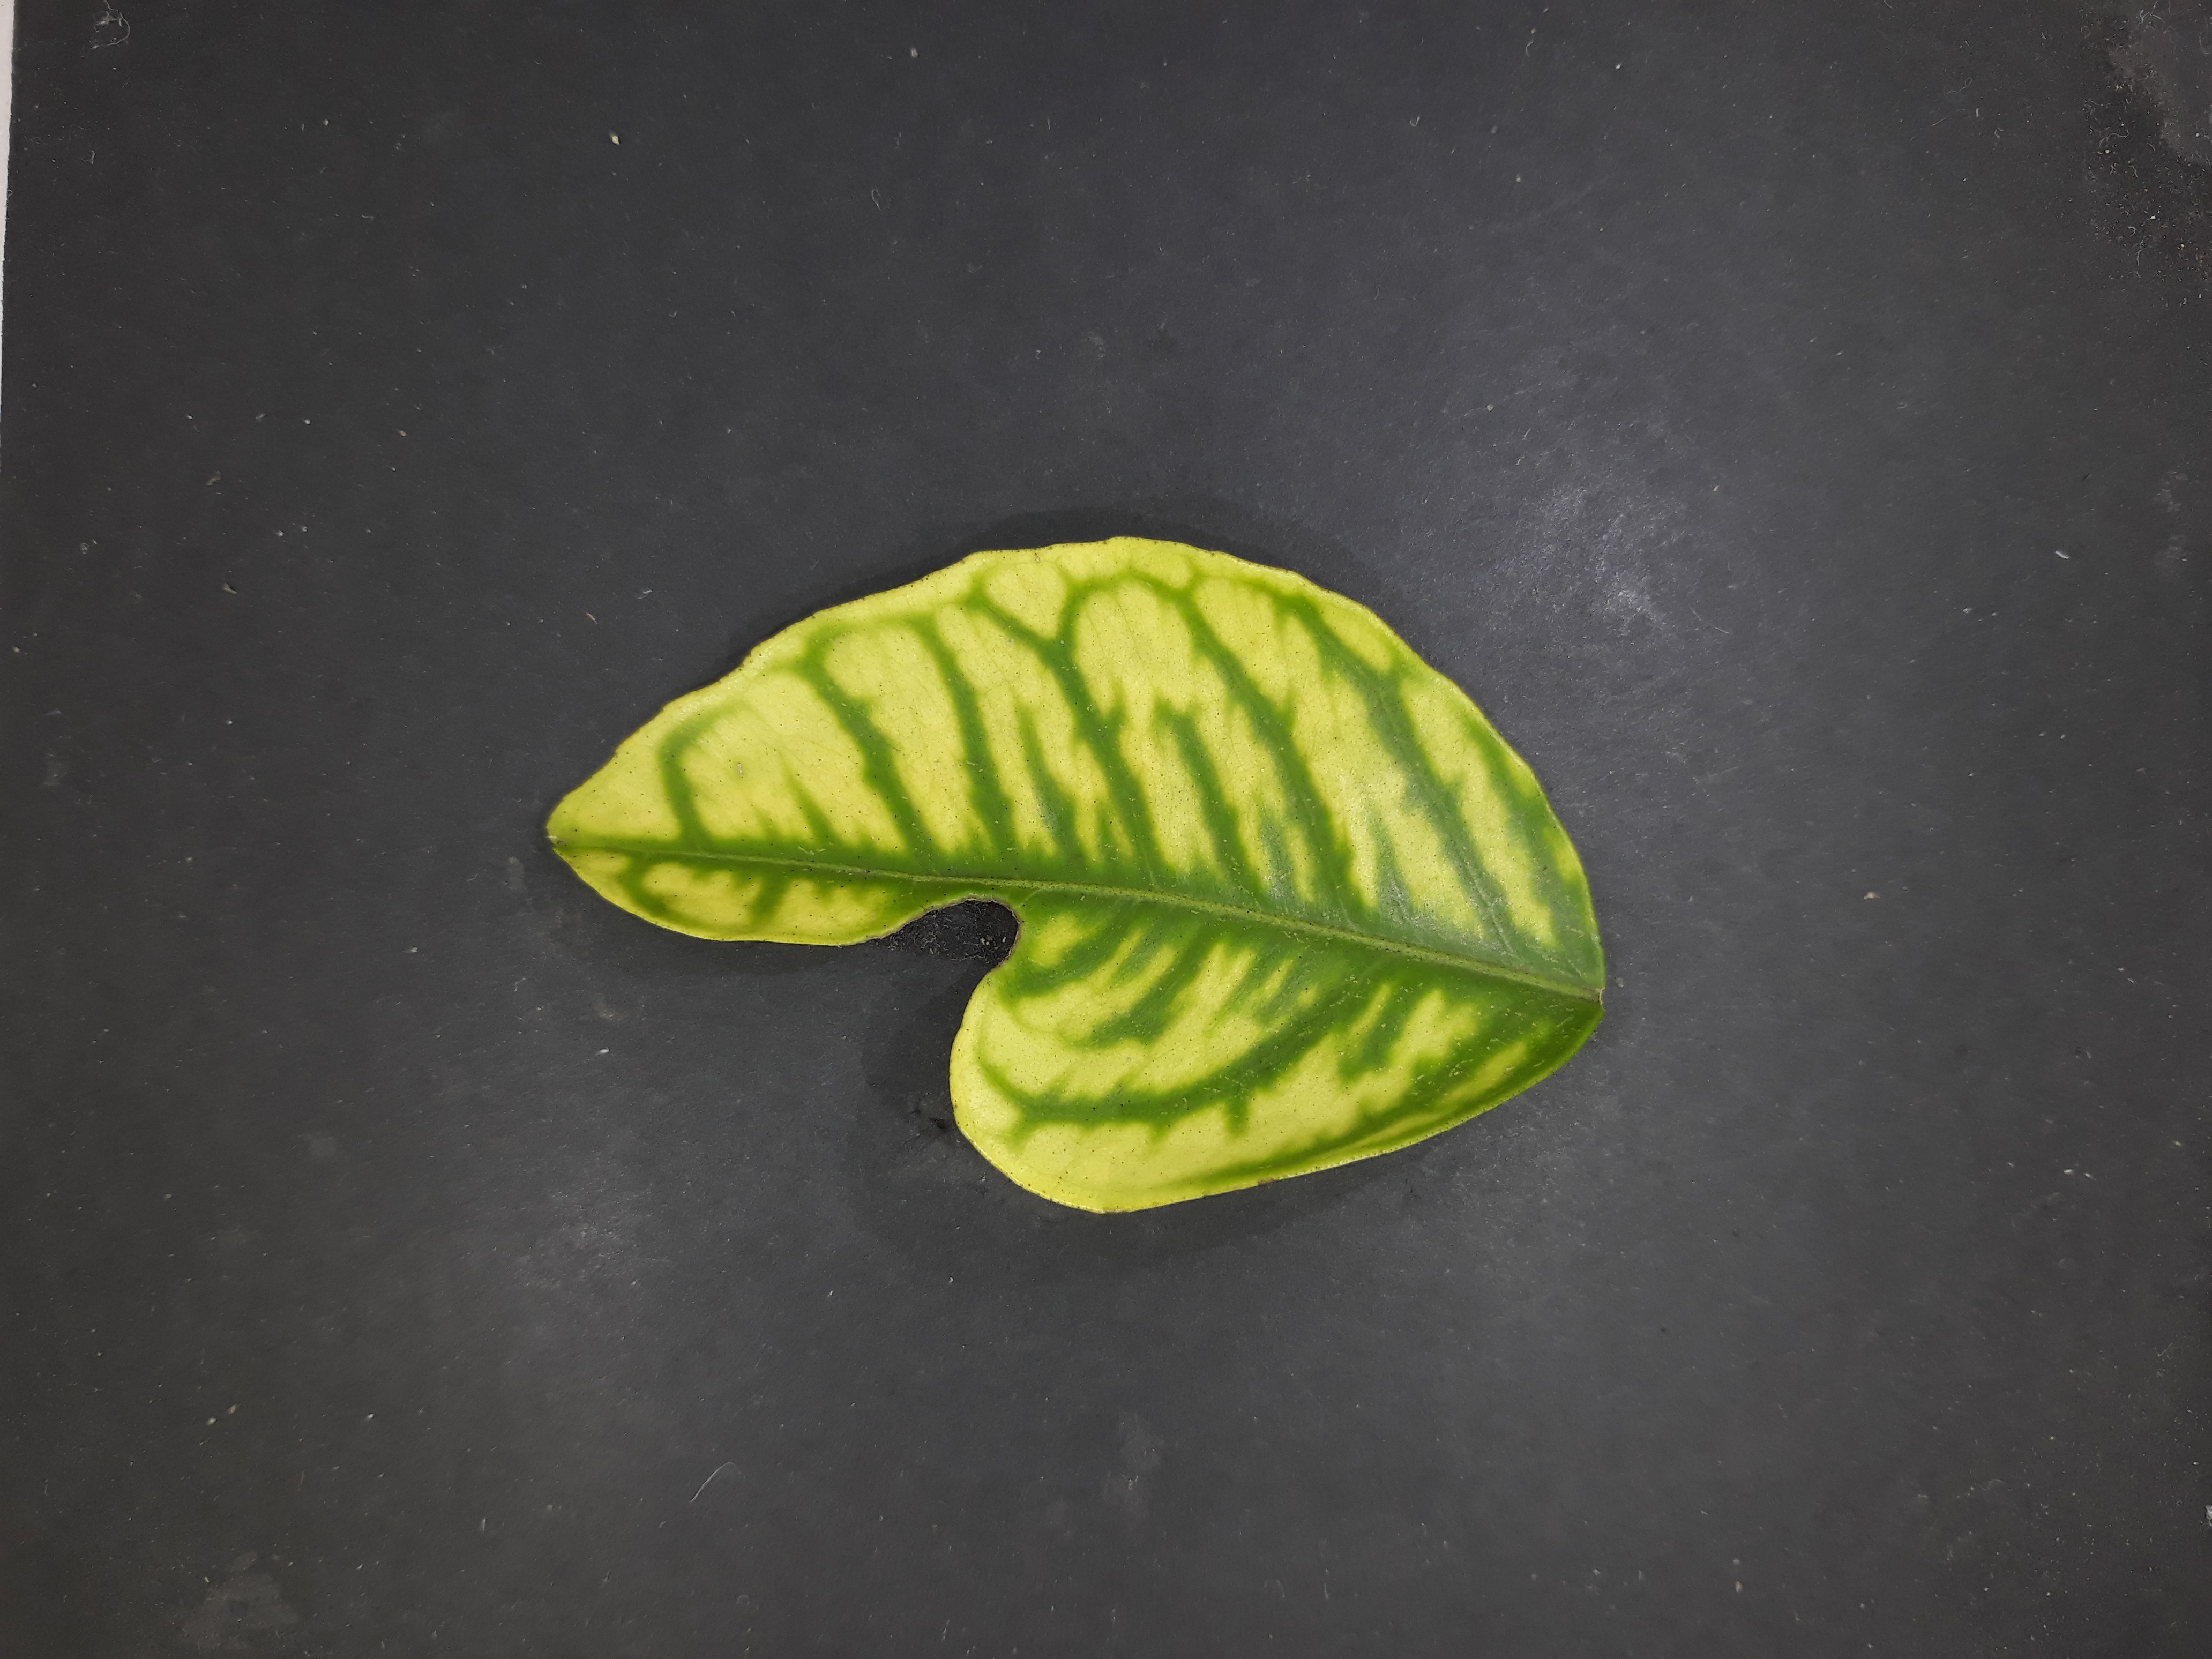
Label: Zinc deficiency (Zn)